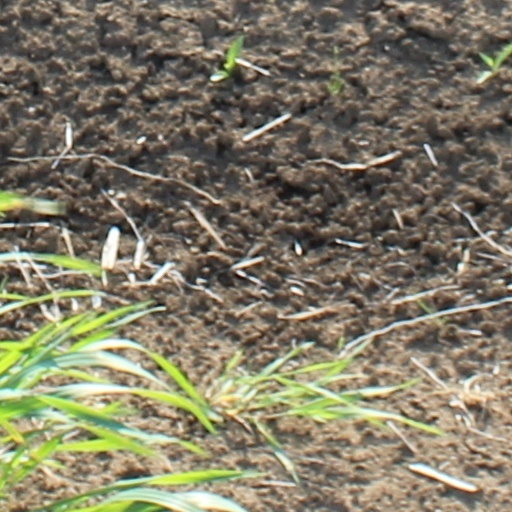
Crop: wheat